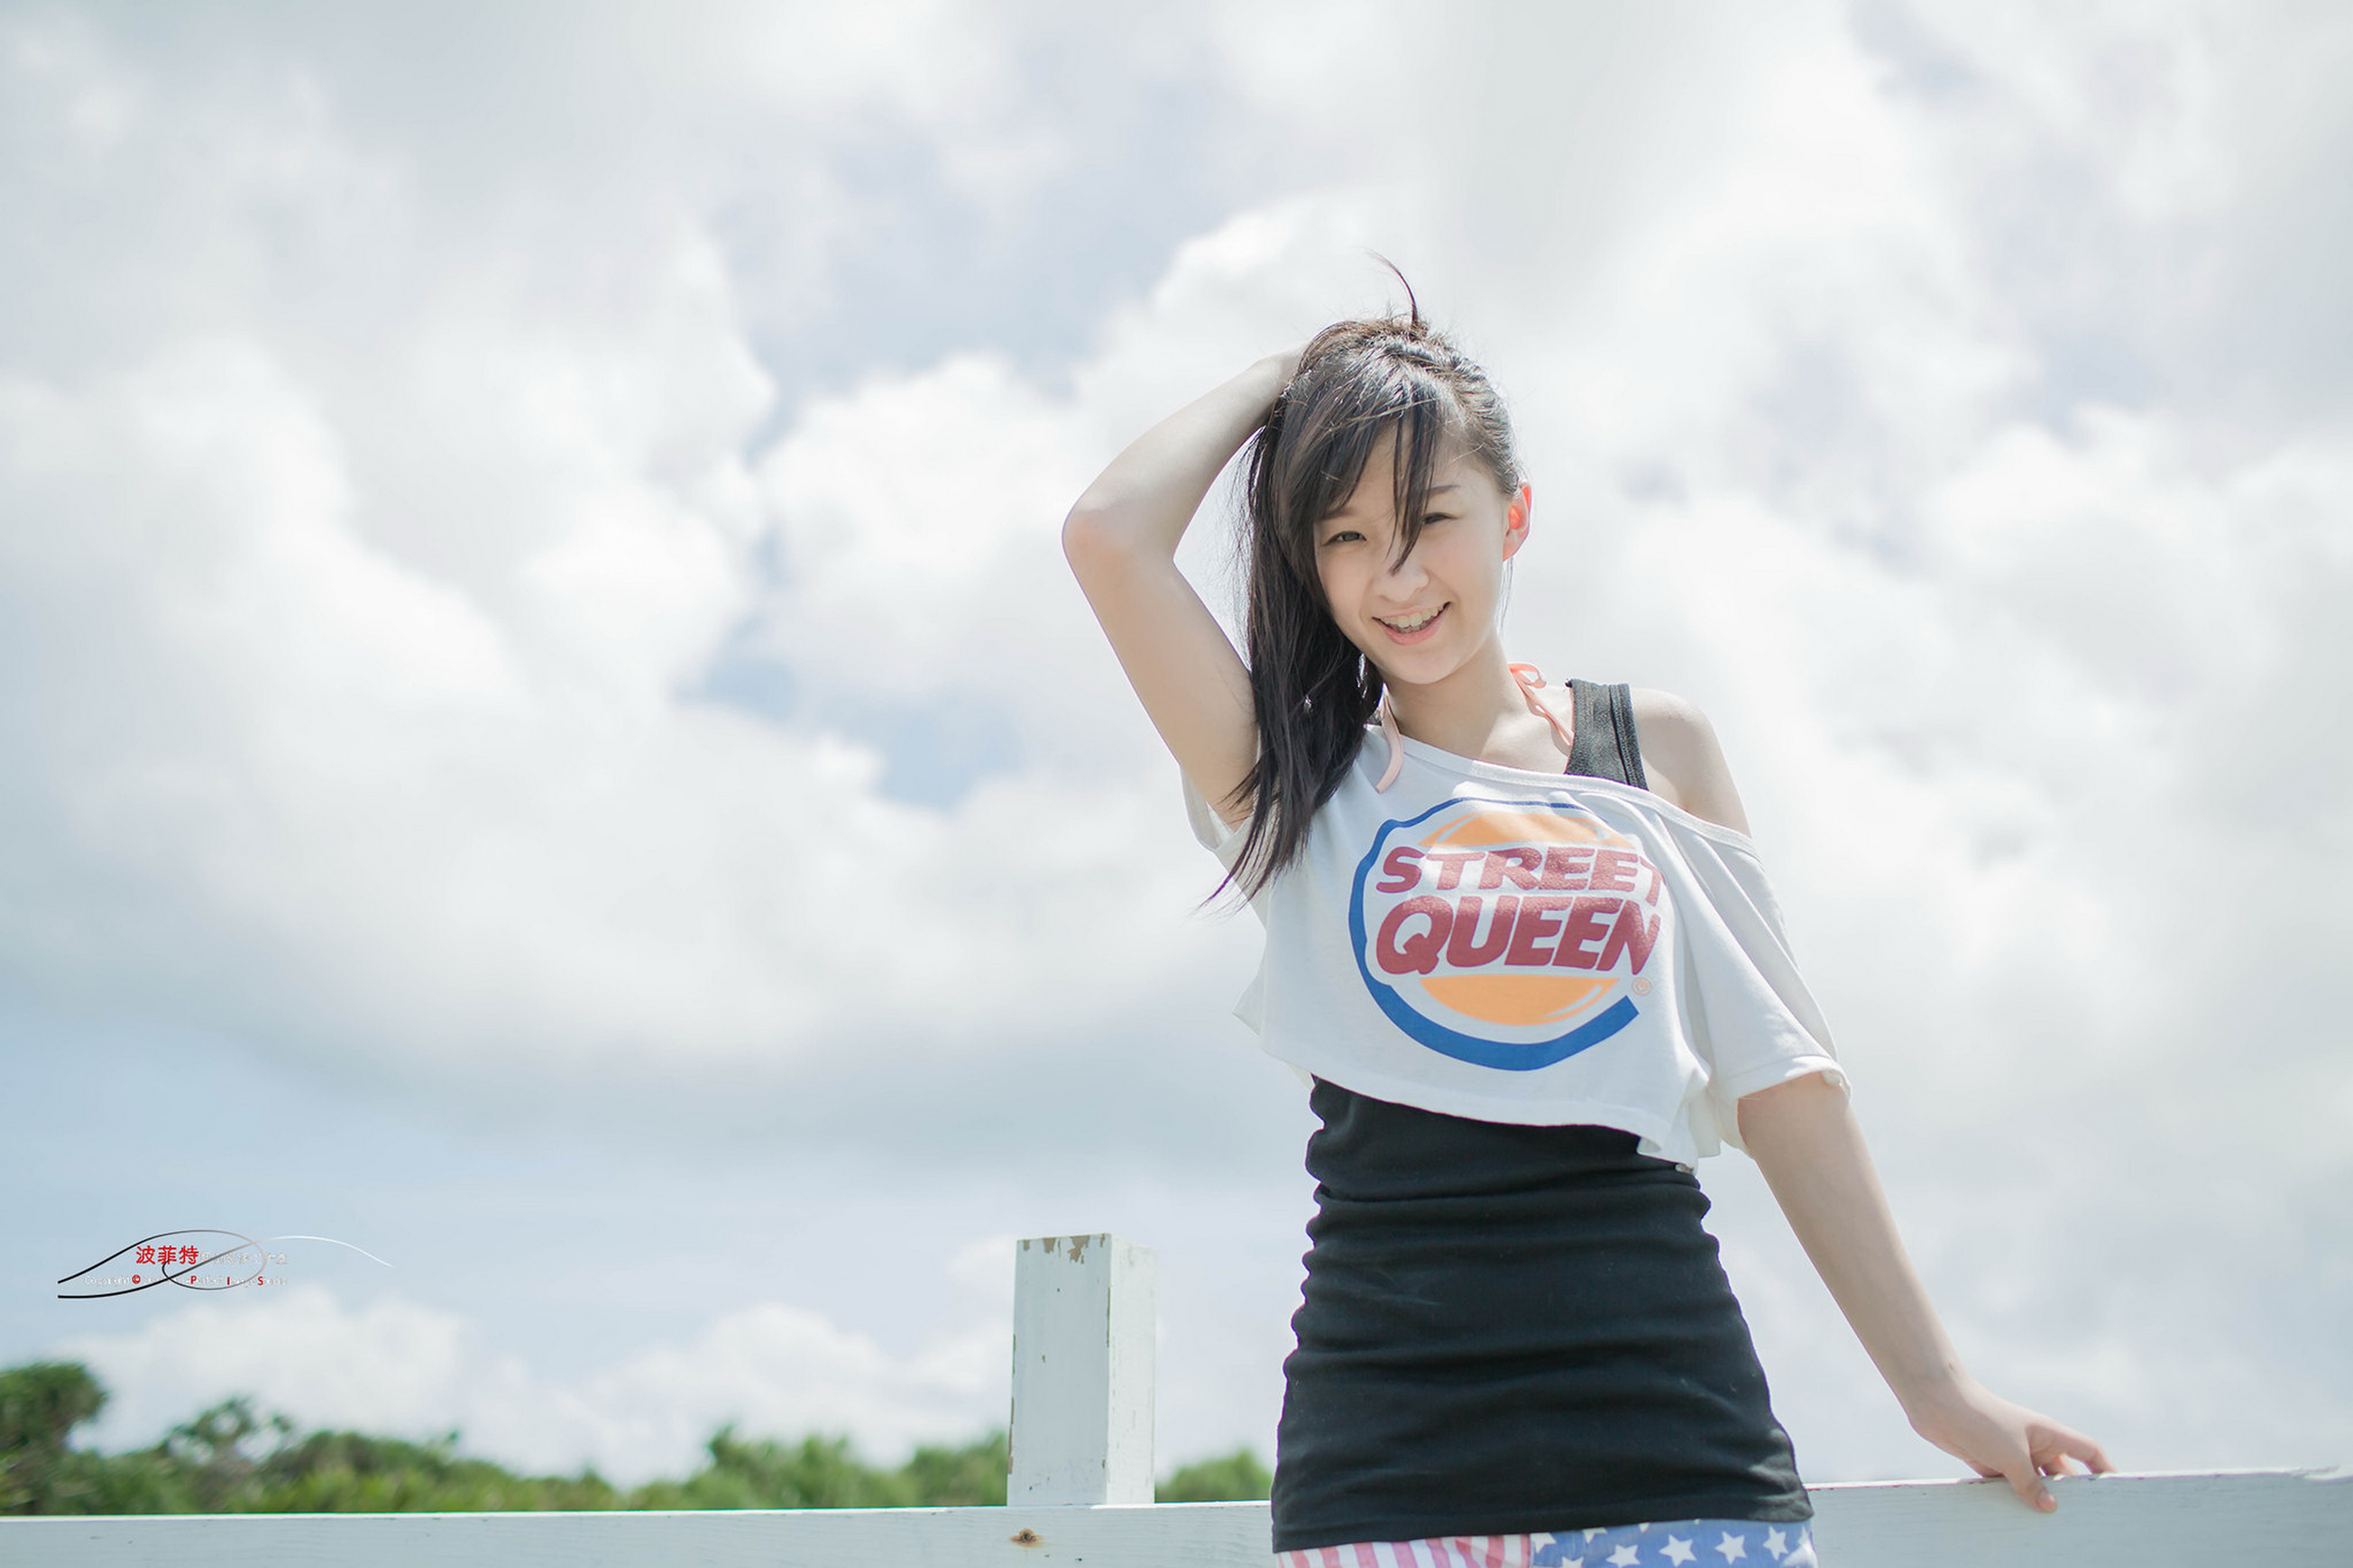
female, lady, model, person, photography, wallpaper, sleeve, cloud, elbow, summer, People in nature, waist, beauty, logo, uniform, active shorts, electric blue, abdomen, trunk, Sports jersey, stomach, meteorological phenomenon, top, trunks, portrait photography, photo shoot